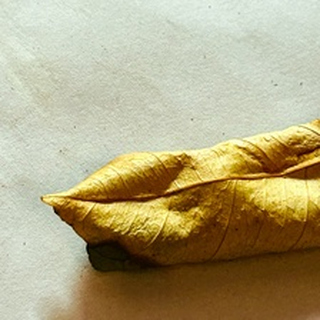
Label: lemon_dry_leaf